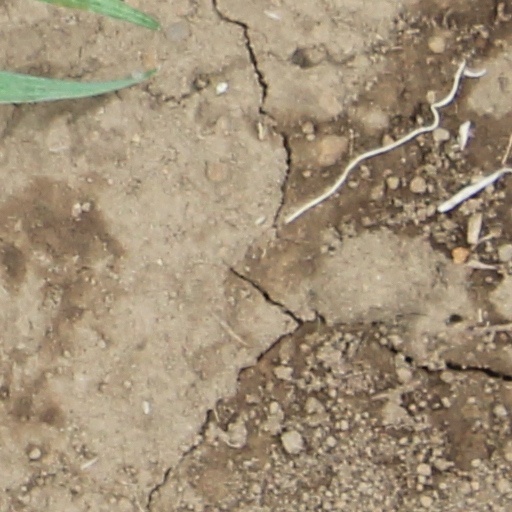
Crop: wheat